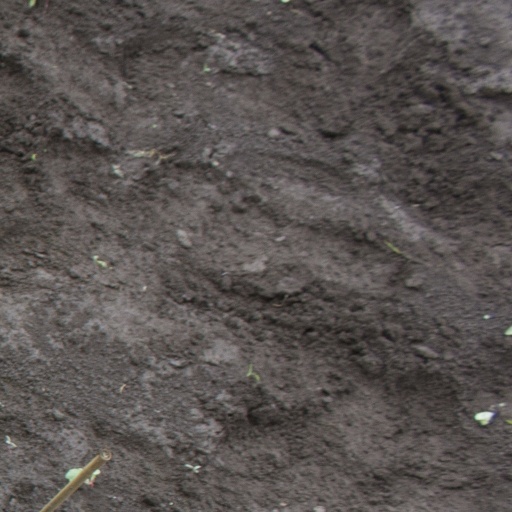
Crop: soybean